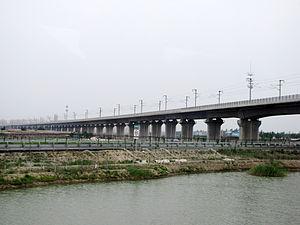
Ligne à grande vitesse Beijing-Tianjin, viaduc continu, environs de Tianjin
Le grand viaduc de Tianjin est un viaduc ferroviaire qui relie les villes de Langfang et Qingxian, constituant une section de la ligne à grande vitesse Pékin-Shanghai.
La liste des ponts les plus longs au monde recense les viaducs ou complexes de viaducs ou de ponts de longueur totale supérieure ou égale à 3 kilomètres et classés par ordre décroissant de longueur d'une part et les ouvrages de transports guidés d'autre part. Pour une liste de ponts classés selon leur portée, voir la liste des ponts suspendus et celle des ponts à haubans.